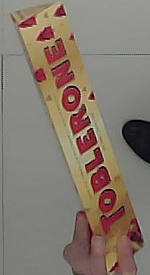
Product: toblerone_white